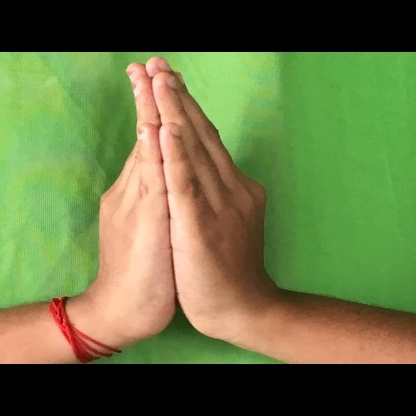
Mudra: Anjali